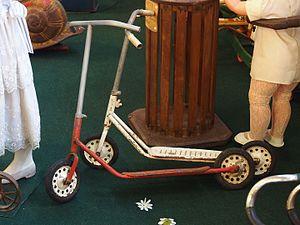
Photographed at the Musée Automobile de Vendée, France.Eesti: Fotograaf Vendée'i autonoomelinnas, Prantsusmaal.